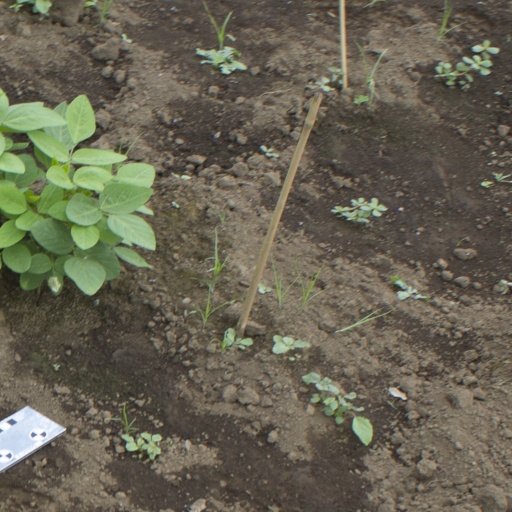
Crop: soybean